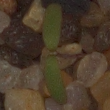
Label: fat_hen